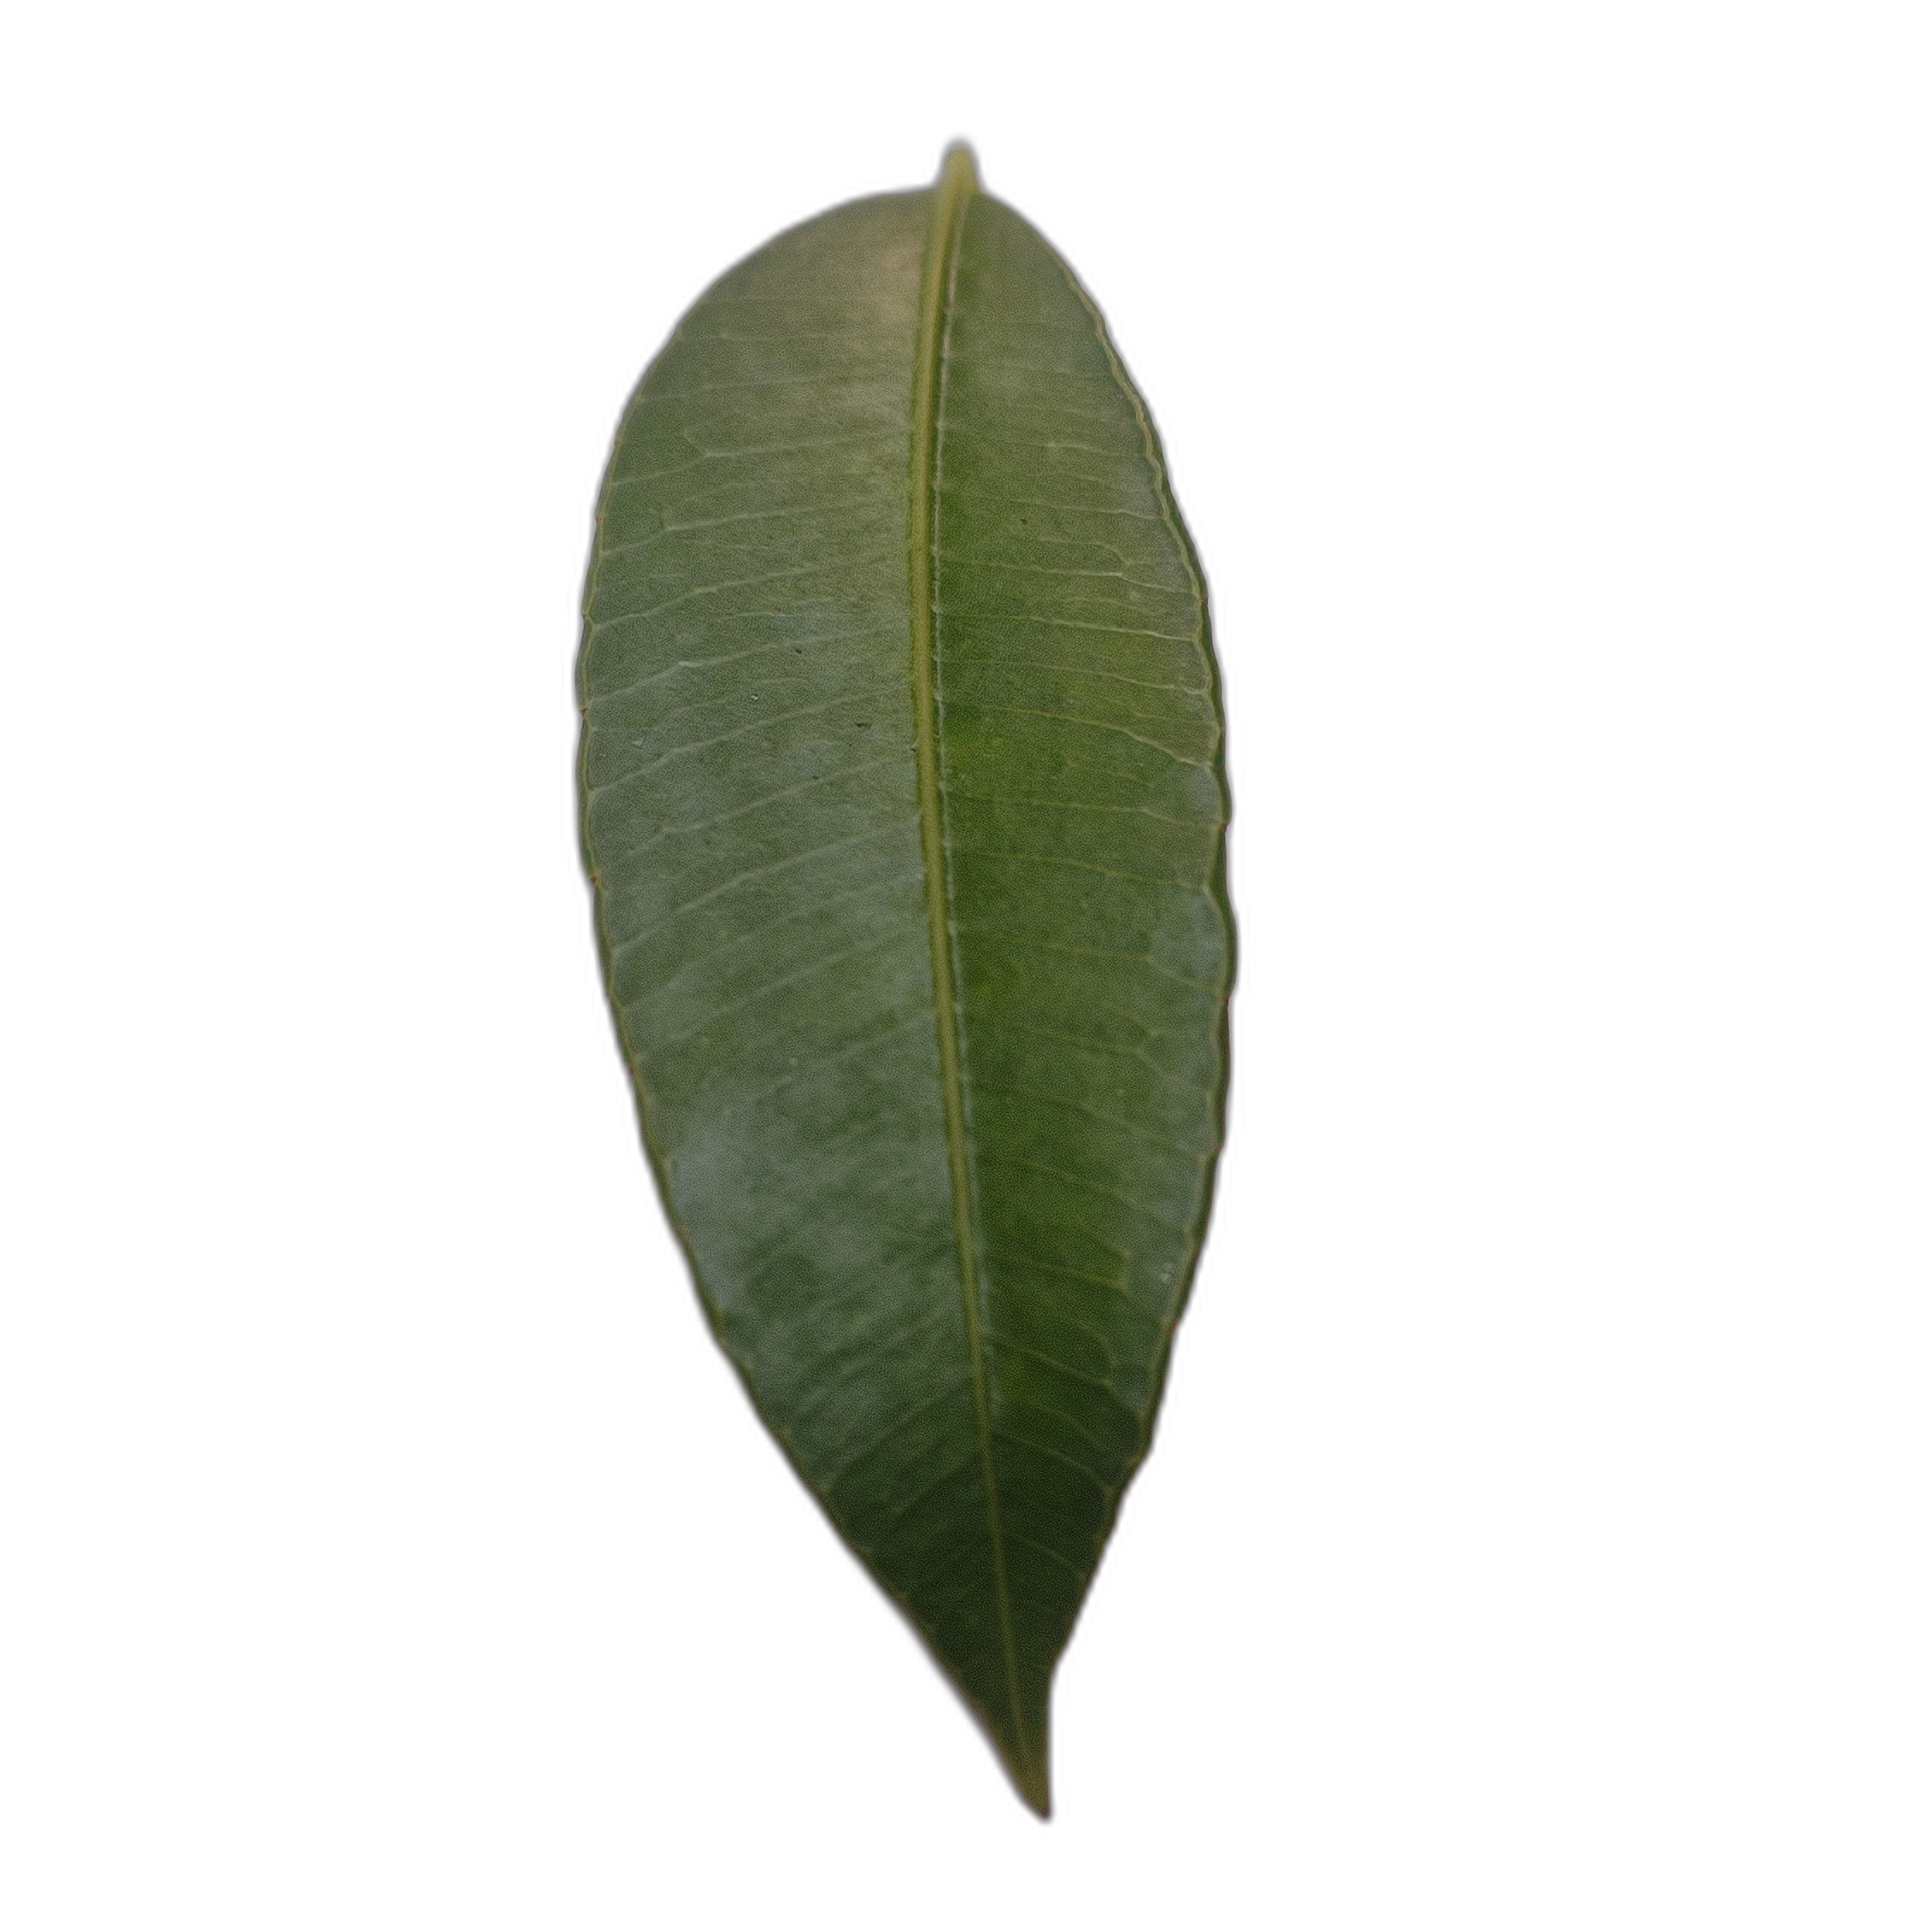
Label: healthy